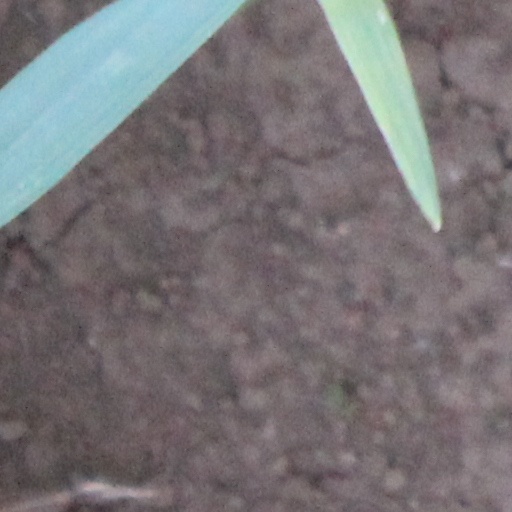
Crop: wheat